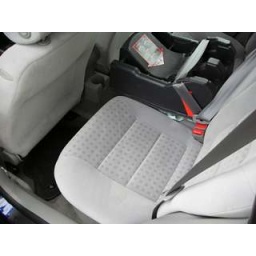
Back seat -- car seat base will be removed :). There are three shoulder belts in the back seat.